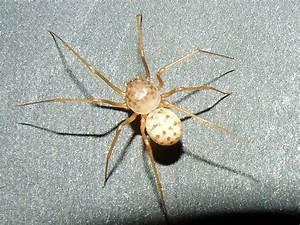
spider